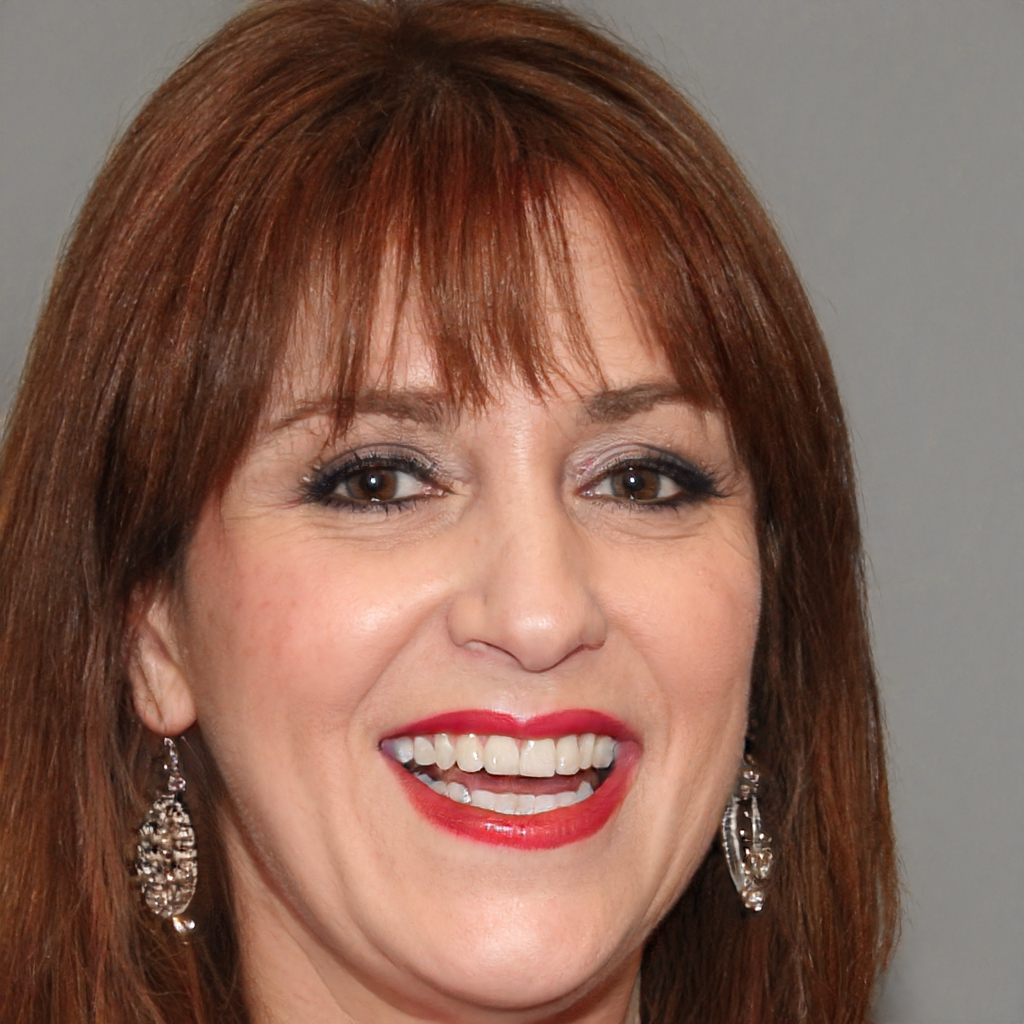
Label: Colored